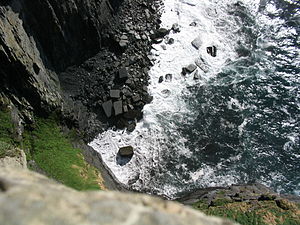
Cliffs of Moher / Galleri
Cliffs of Moher er en række klipper, der ligger på den sydvestlige kant af the Burren ud til havet i County Clare, Irland. De forløber omkring 14 km langs kysten. I den sydlige ende er de 120 m over Atlanterhavet ved Hag's Head, og omkring 8 km mod nord har de en maksimal højde på 214 m umiddelbart nord for O'Brien's Tower, der er et rundt stentårn, der er bygget omkring midten afklipperne i 1835 af Sir Cornelius O'Brien. Herfra bliver klipperne atter lavere længere nordpå. De nærmeste bosættelser er landsbyerne Liscannor 6 km mod syd og Doolin 7 km mod nord.